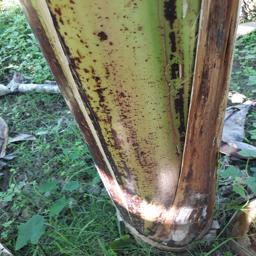
Label: PSEUDOSTEM WEEVIL